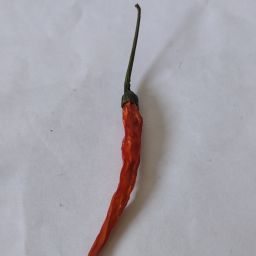
Crop: Chile Pepper
Quality: Dried